Citroën BX

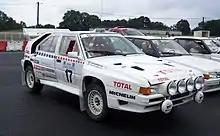
Citroën BX 4TC Evolution

The 4TC was not successful in World Rally Championship competition, its best result being a sixth place in the 1986 Swedish Rally. The 4TC only participated in three rallies before the Group B class was banned in late 1986, following the death of Henri Toivonen in his Lancia Delta S4 at the Tour de Corse Rally. Aside from being overweight and with bad weight distribution, the BX 4TC also suffered from restricted suspension travel compared to the competition and did not feature a central differential, meaning that the front and rear axle were usually struggling against each other - limiting the cars effectiveness on tarmac in particular.